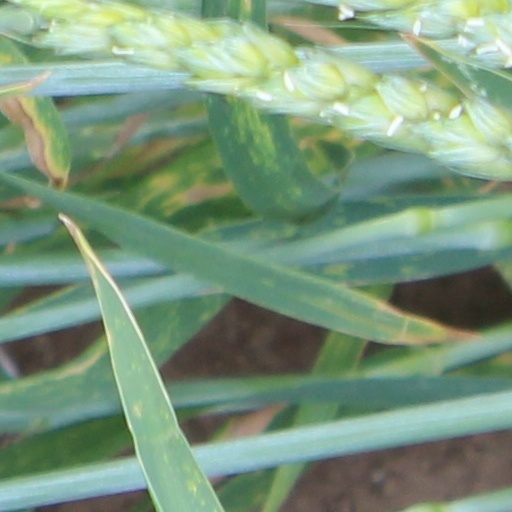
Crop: wheat